Virtus Bologna

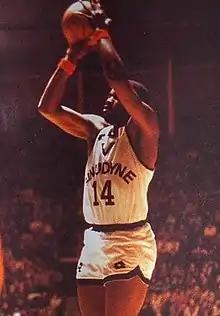
Jim McMillian in PalaDozza

After Peterson's departure, Terry Driscoll was appointed new head coach. Porelli signed also Krešimir Ćosić, one of the best centers in Europe; the team was also composed by great Italian players as Renato Villalta, Carlo Caglieris and the captain Gianni Bertolotti. In the national finals, Virtus faced its former coach, Dan Peterson and his new team, Olimpia. Despite the great expectations around a hard-fought final, the Black V easily won the title in only two games. The team also reached the semi-finals of the Cup Winners' Cup, where it was eliminated for only one point by the Dutch EBBC.